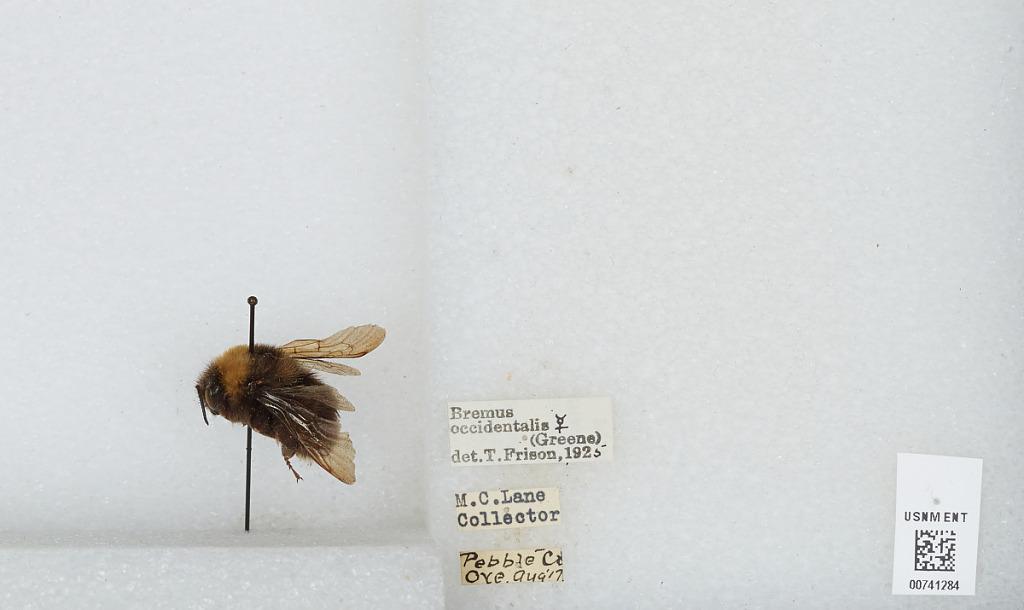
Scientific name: Bombus (Bombus) occidentalis Greene
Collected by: M. Lane
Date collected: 1917-8-1
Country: United States
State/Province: Oregon
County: Columbia
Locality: Pebble Creek
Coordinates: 45.8267, -123.182
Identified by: Frison, T.